Beatrix Farrand

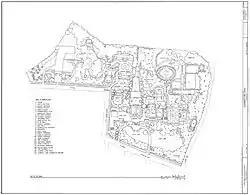
Dumbarton Oaks site plan

Her most notable work was at the Dumbarton Oaks estate in the Georgetown district of Washington, D.C., for Mildred and Robert Woods Bliss (1922–1940). Her design was inspired by her European ventures, especially from the Italian Renaissance gardens, and consisted of establishing a sophisticated relationship between the architectural and natural environments, with formal terraced gardens stepping down a steep slope and transitioning to a more naturalistic aesthetic approaching the creek.